Tank gun

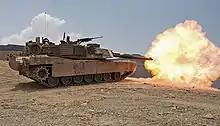
An M1 Abrams firing

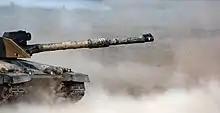
Challenger 2 after firing a high-explosive shell during a firepower demonstration. The power of tank guns can cause the ground to shake and dust to rise.

Stadiametric range-finders were successively replaced by coincidence and laser rangefinders. Accuracy of modern tank guns is improved over earlier weapons by computerized fire-control systems, wind sensors, thermal sleeves, and muzzle referencing systems which compensate for barrel warping, wear and temperature. Fighting capability at night, in poor weather, and smoke was improved by infrared, light-intensification, and thermal imaging equipment.